Postage stamps and postal history of Australia

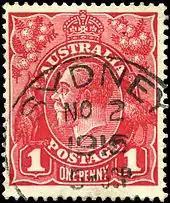
1d King George V, used at Sydney in 1916

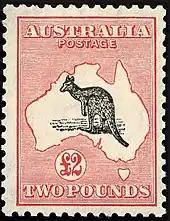
The £2 stamp in the Kangaroo and Map series

The six self-governing Australian colonies that formed the Commonwealth of Australia on 1 January 1901 had operated their own postal service and issued their own stamps – see articles on the systems on New South Wales (first stamps issued 1850), Victoria (1850), Tasmania (1853), Western Australia (1854), South Australia (1855) and Queensland (1860). Section 51(v) of the Australian Constitution empowered the Commonwealth to make laws in respect of "postal, telegraphic, telephonic, and other like services".